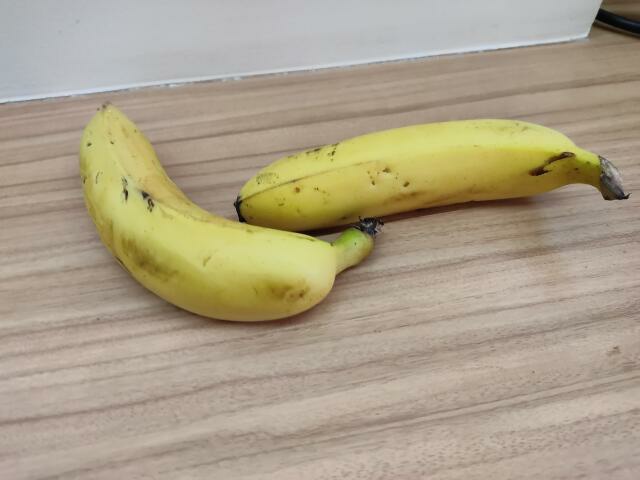
Label: Ripe_Banana